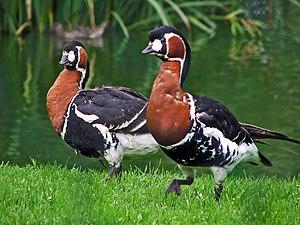
La bernache à cou roux est une espèce d'oiseau appartenant à la famille des Anatidae et à la sous-famille des Anserinae.